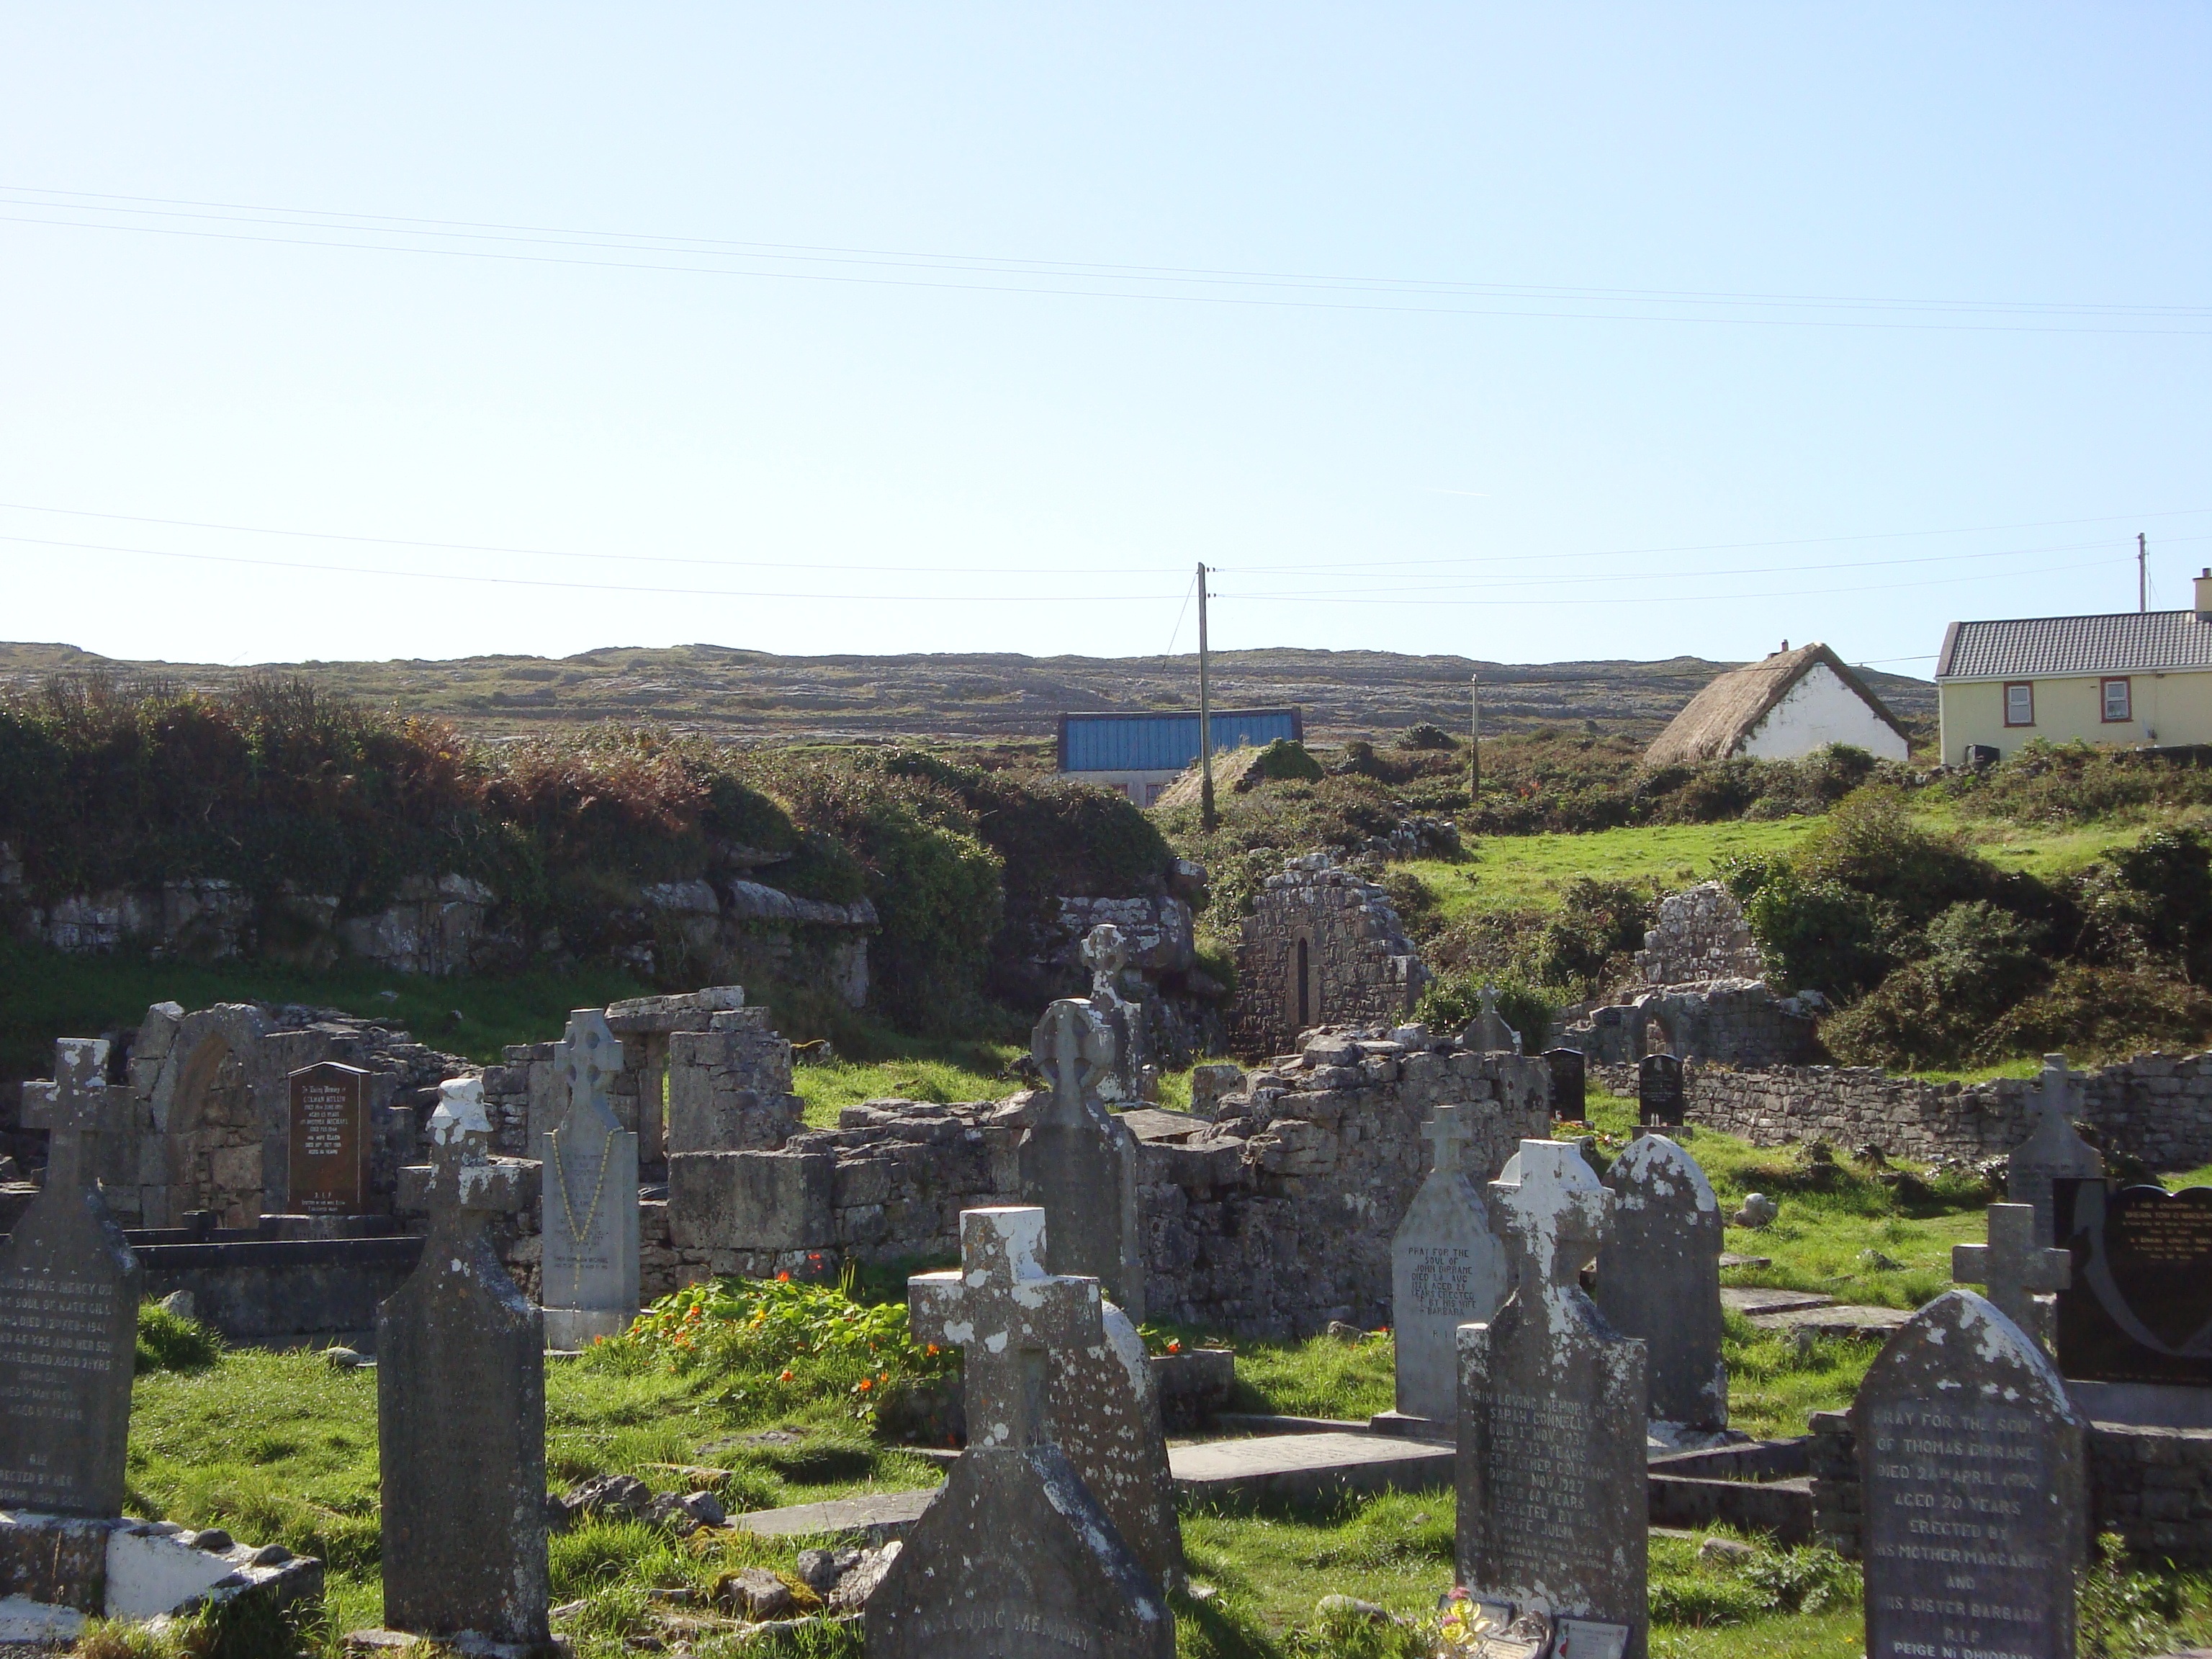
old, monument, cemetery, ruins, ireland, remains, ancient history, aran, inishmore, the bay of galway